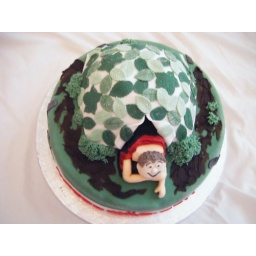
An 18th birthday commission for a madeira cake decorated with the boy himself in his distinctive tent.